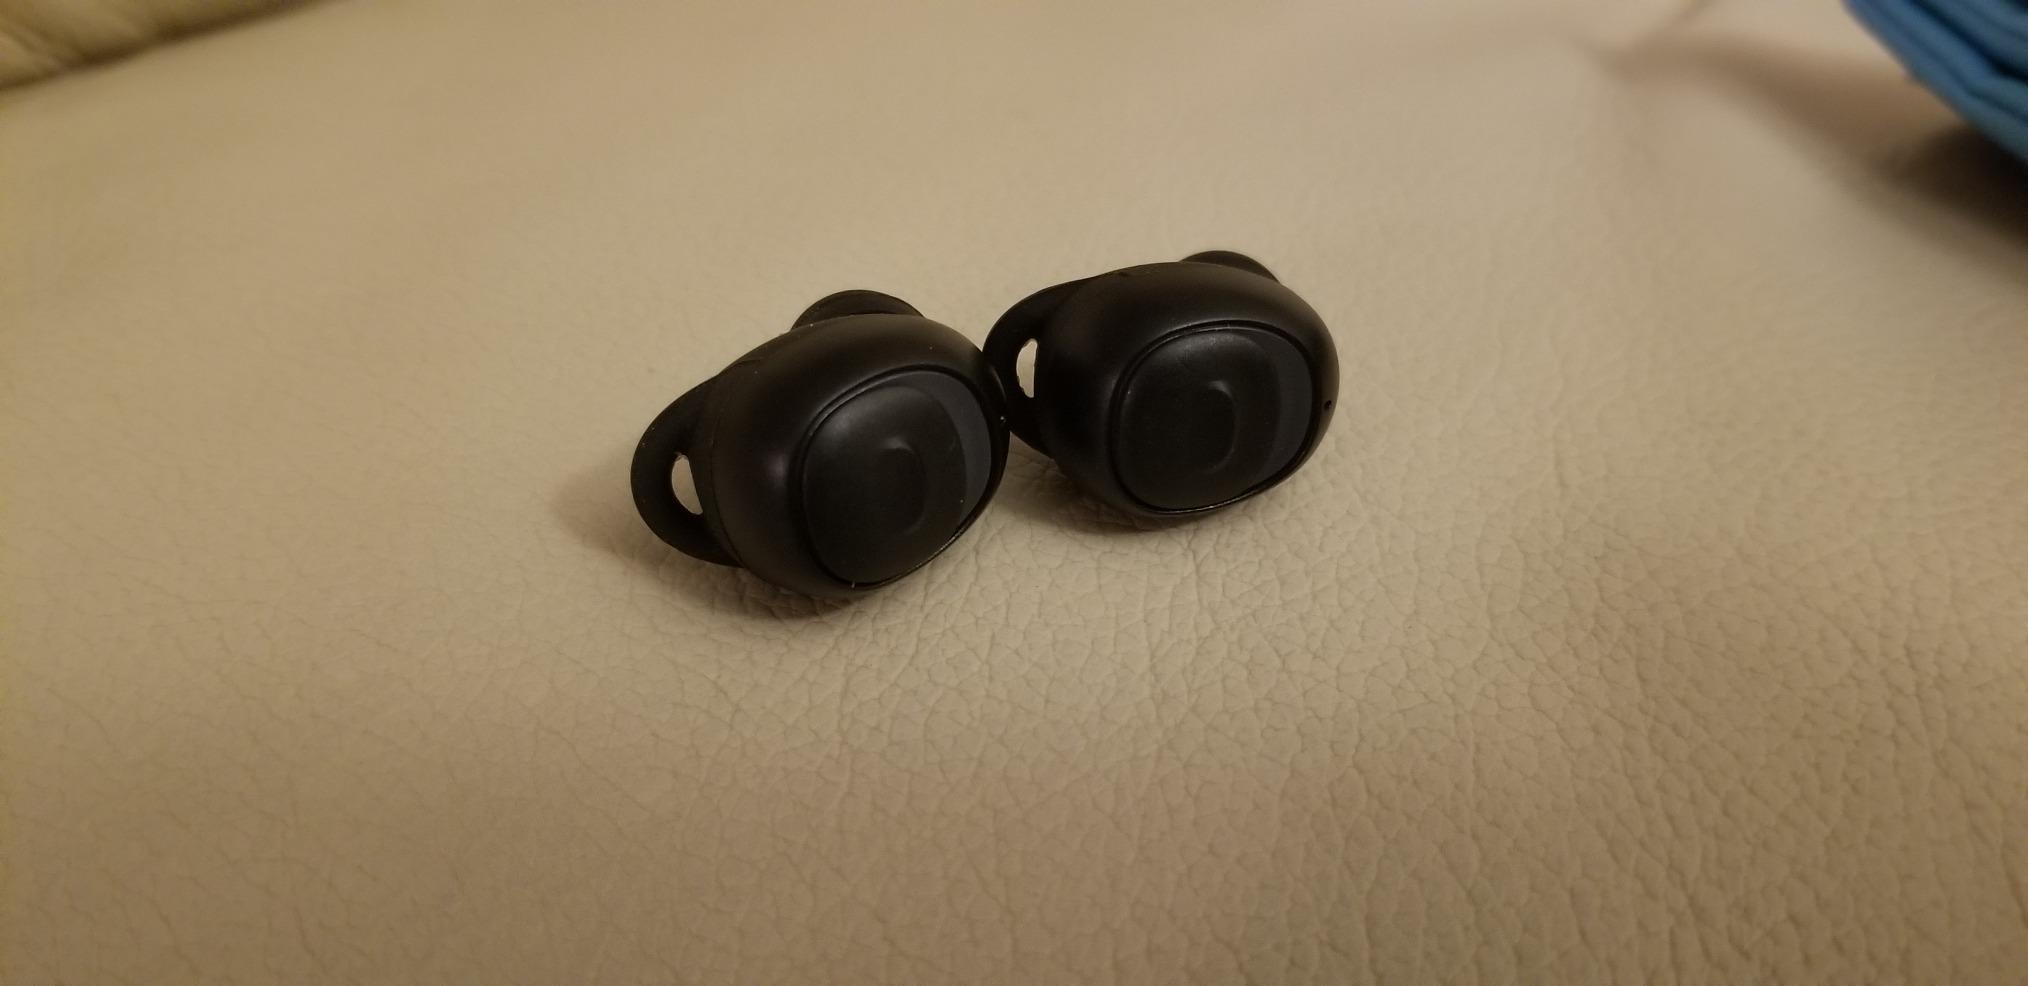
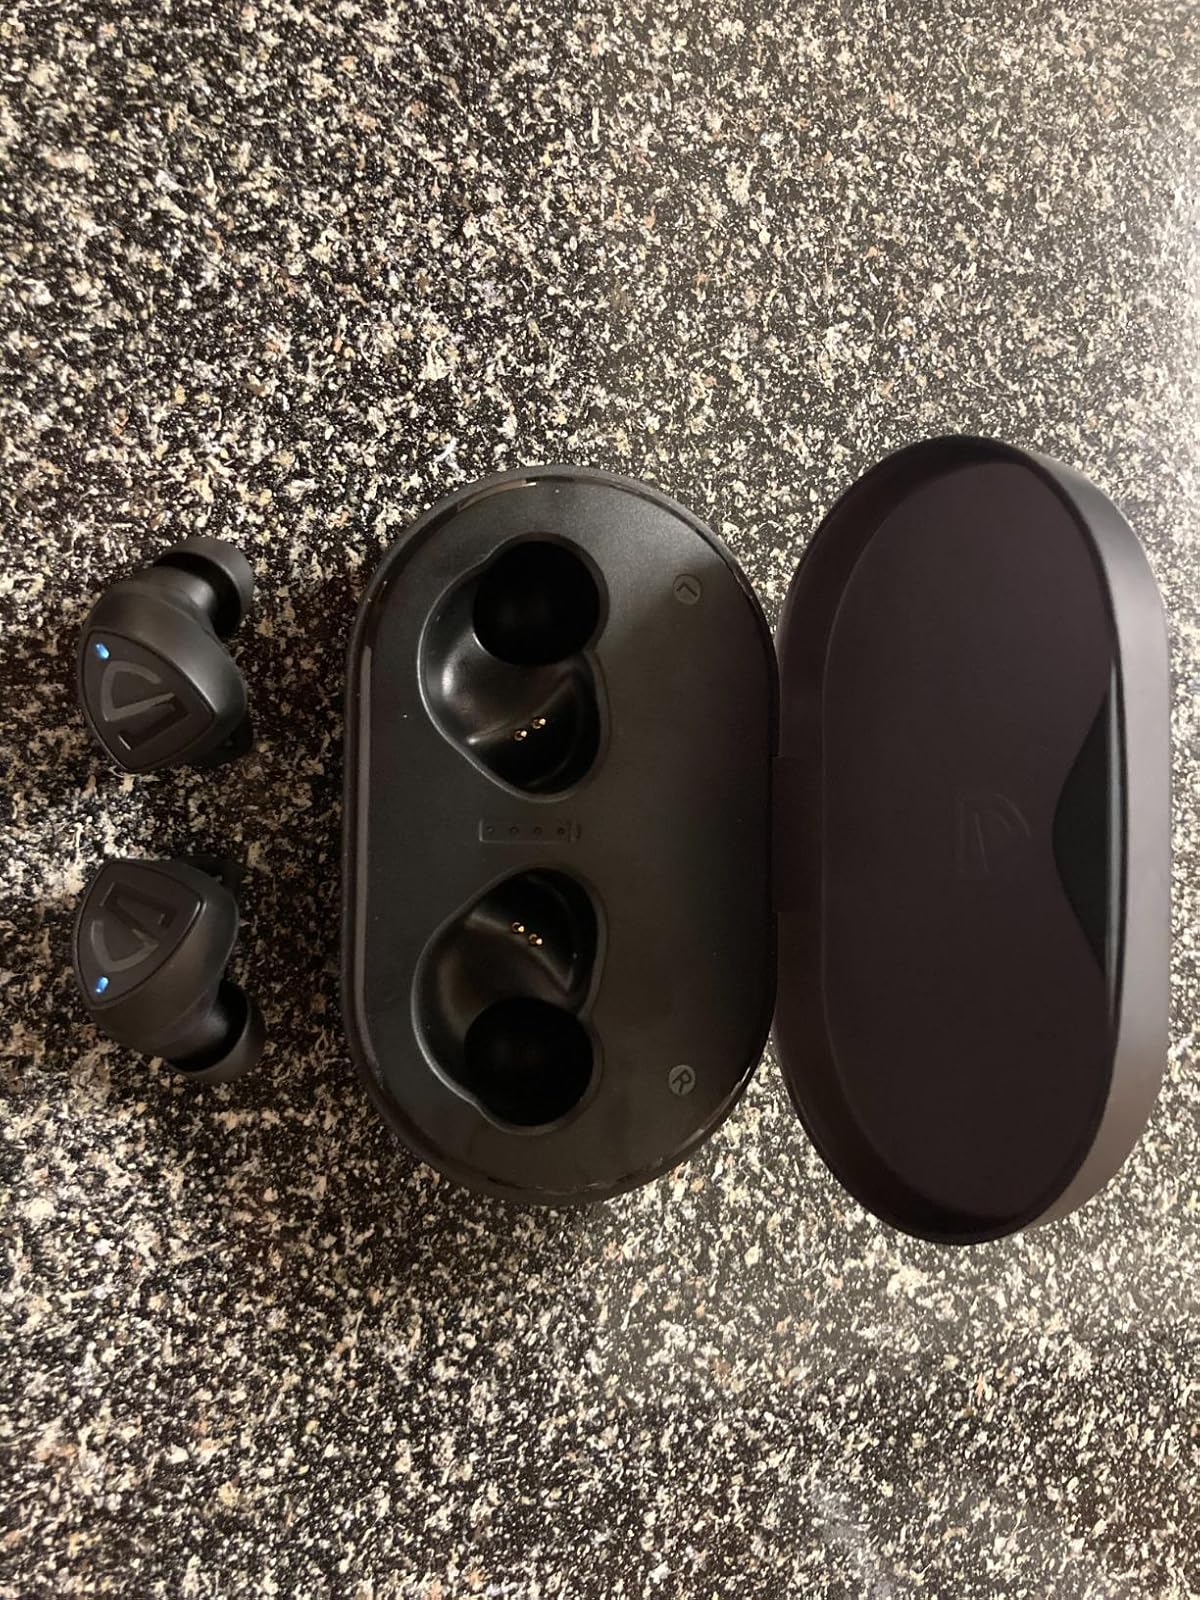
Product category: earbuds
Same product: no